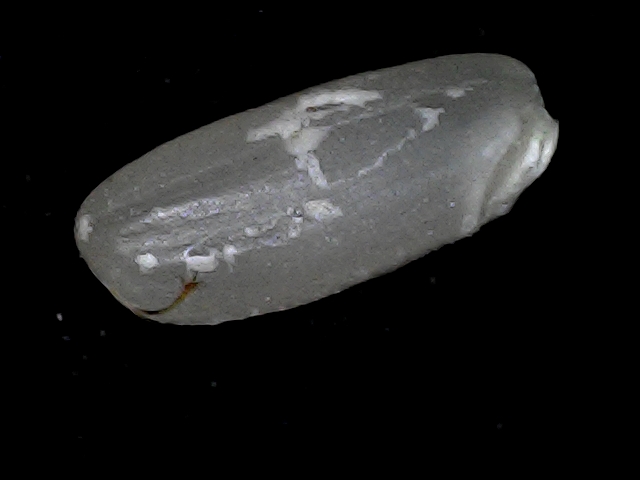
Rice variety: BD79